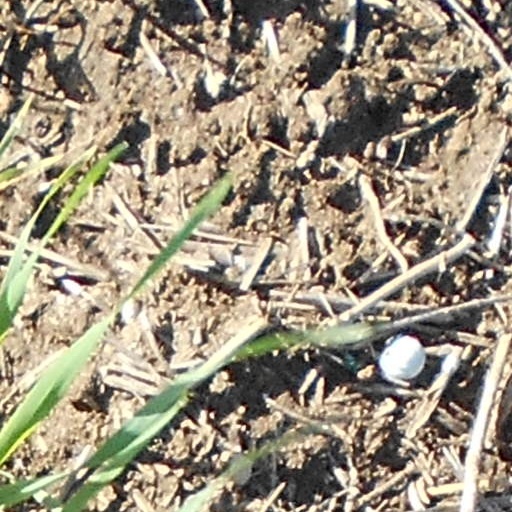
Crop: wheat